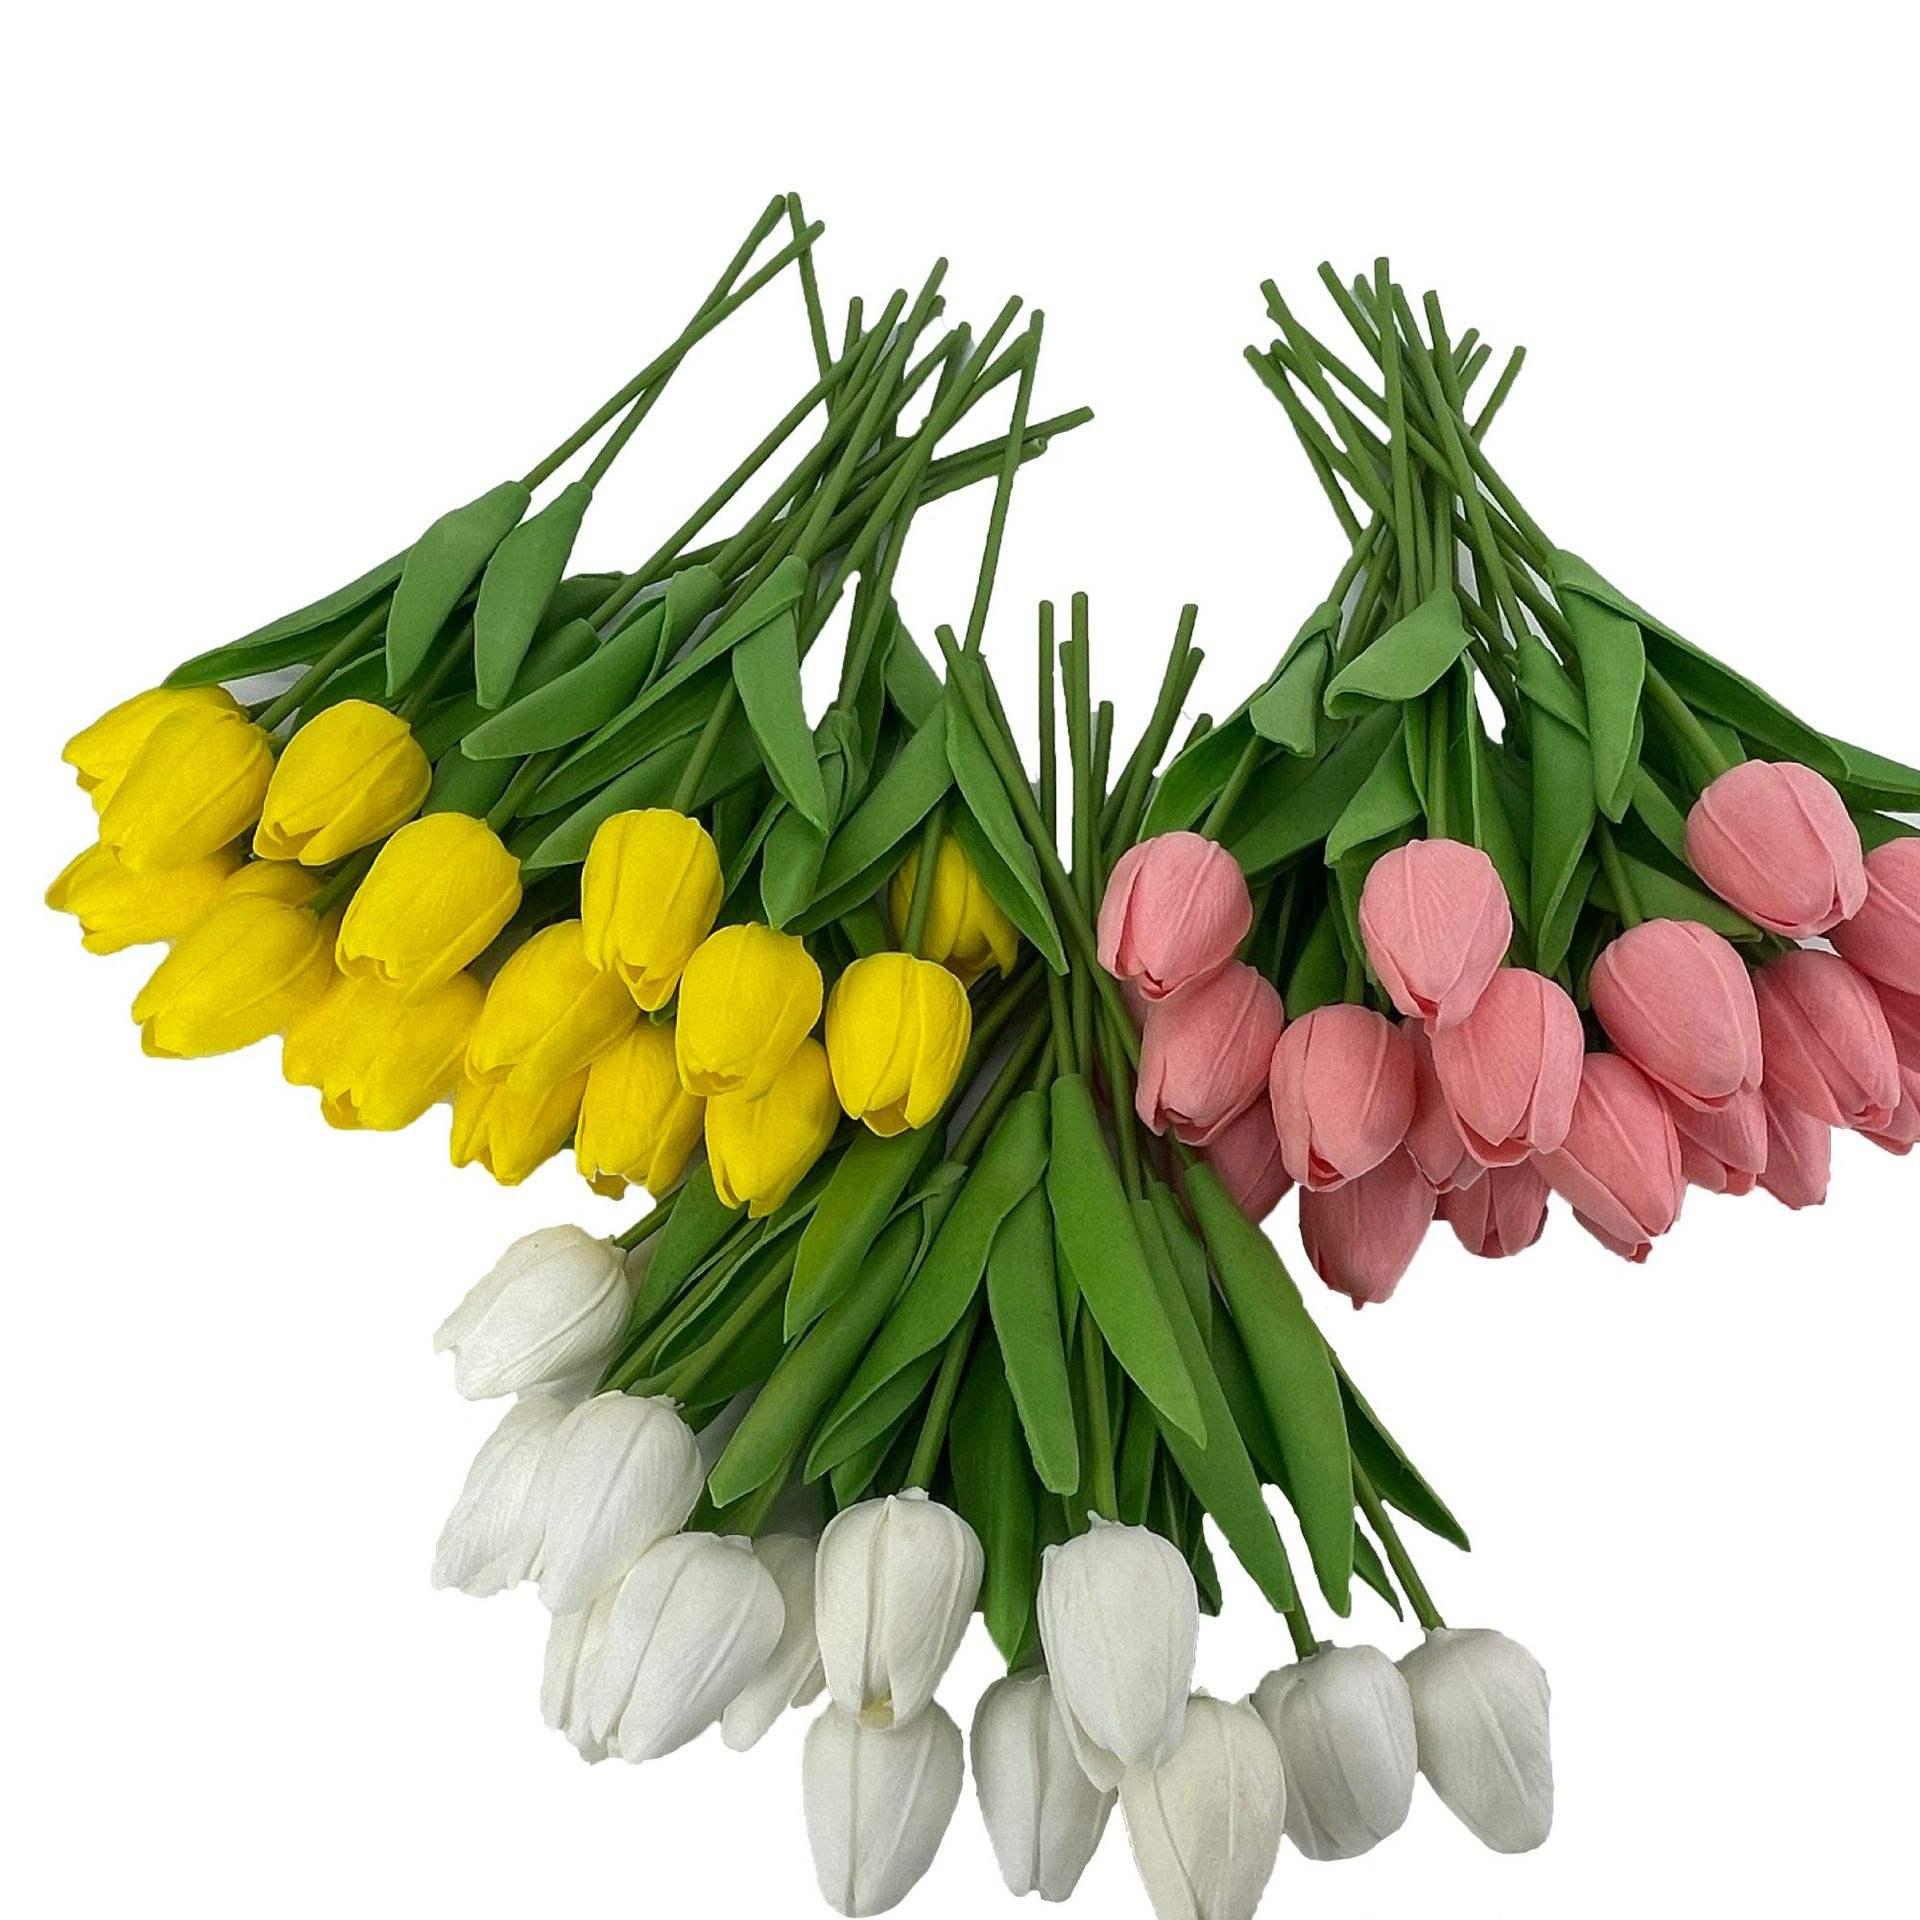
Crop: apple
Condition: healthy